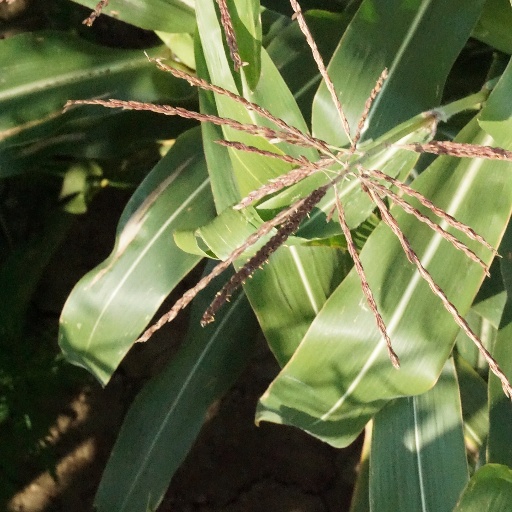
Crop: maize; corn